List of Brown University statues

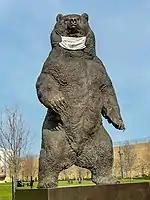
Indomitable wears a mask during the COVID-19 pandemic

Created by British wildlife sculptor Nick Bibby, Indomitable was erected in 2013 on the Ittleson Quad near the entrance of the Nelson Fitness Center. It was commissioned by Brown's Public Art Committee, which designates a percentage of construction budgets for public art displays. Additional support came from private donors.